Alfa Romeo 8C

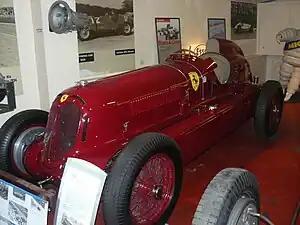
1935 Alfa Romeo Bimotore Scuderia Ferrari

In 1933 the supercharged dual overhead cam straight-8 engine, enlarged (bore: 68 mm, stroke: 88 mm, 2557 cc) to 2.6 litres ('8C 2600') for the Tipo B, was fitted to the Scuderia Ferrari 8C Monzas. Scuderia Ferrari had become the "semi-official" racing department of Alfa Romeo, who were no longer entering races as a factory effort due to the poor economic situation of the company. With the initial 215 hp of the 2.6 engine, the Monoposto Tipo B (P3) racer could accelerate to 60 mph (97 km/h) in less than 7 seconds and could eventually reach 135 mph (217 km/h). For 1934 the race engines became 2.9 litres.